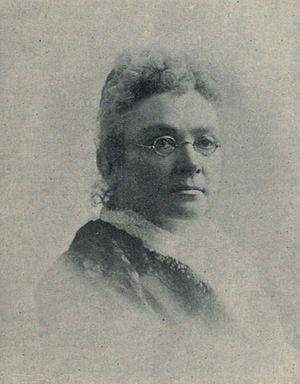
Voici une liste de personnalités associées à la Société religieuse des Amis, aussi connus sous le nom de quakers.
Emily Stowe, née Emily Howard Jennings, est l'une des deux premières femmes médecins à exercer au Canada. Militante pour les droits des femmes et le droit de vote, elle a contribué au mouvement du suffrage des femmes au Canada et a fait campagne pour la première université de médecine pour femmes au Canada.